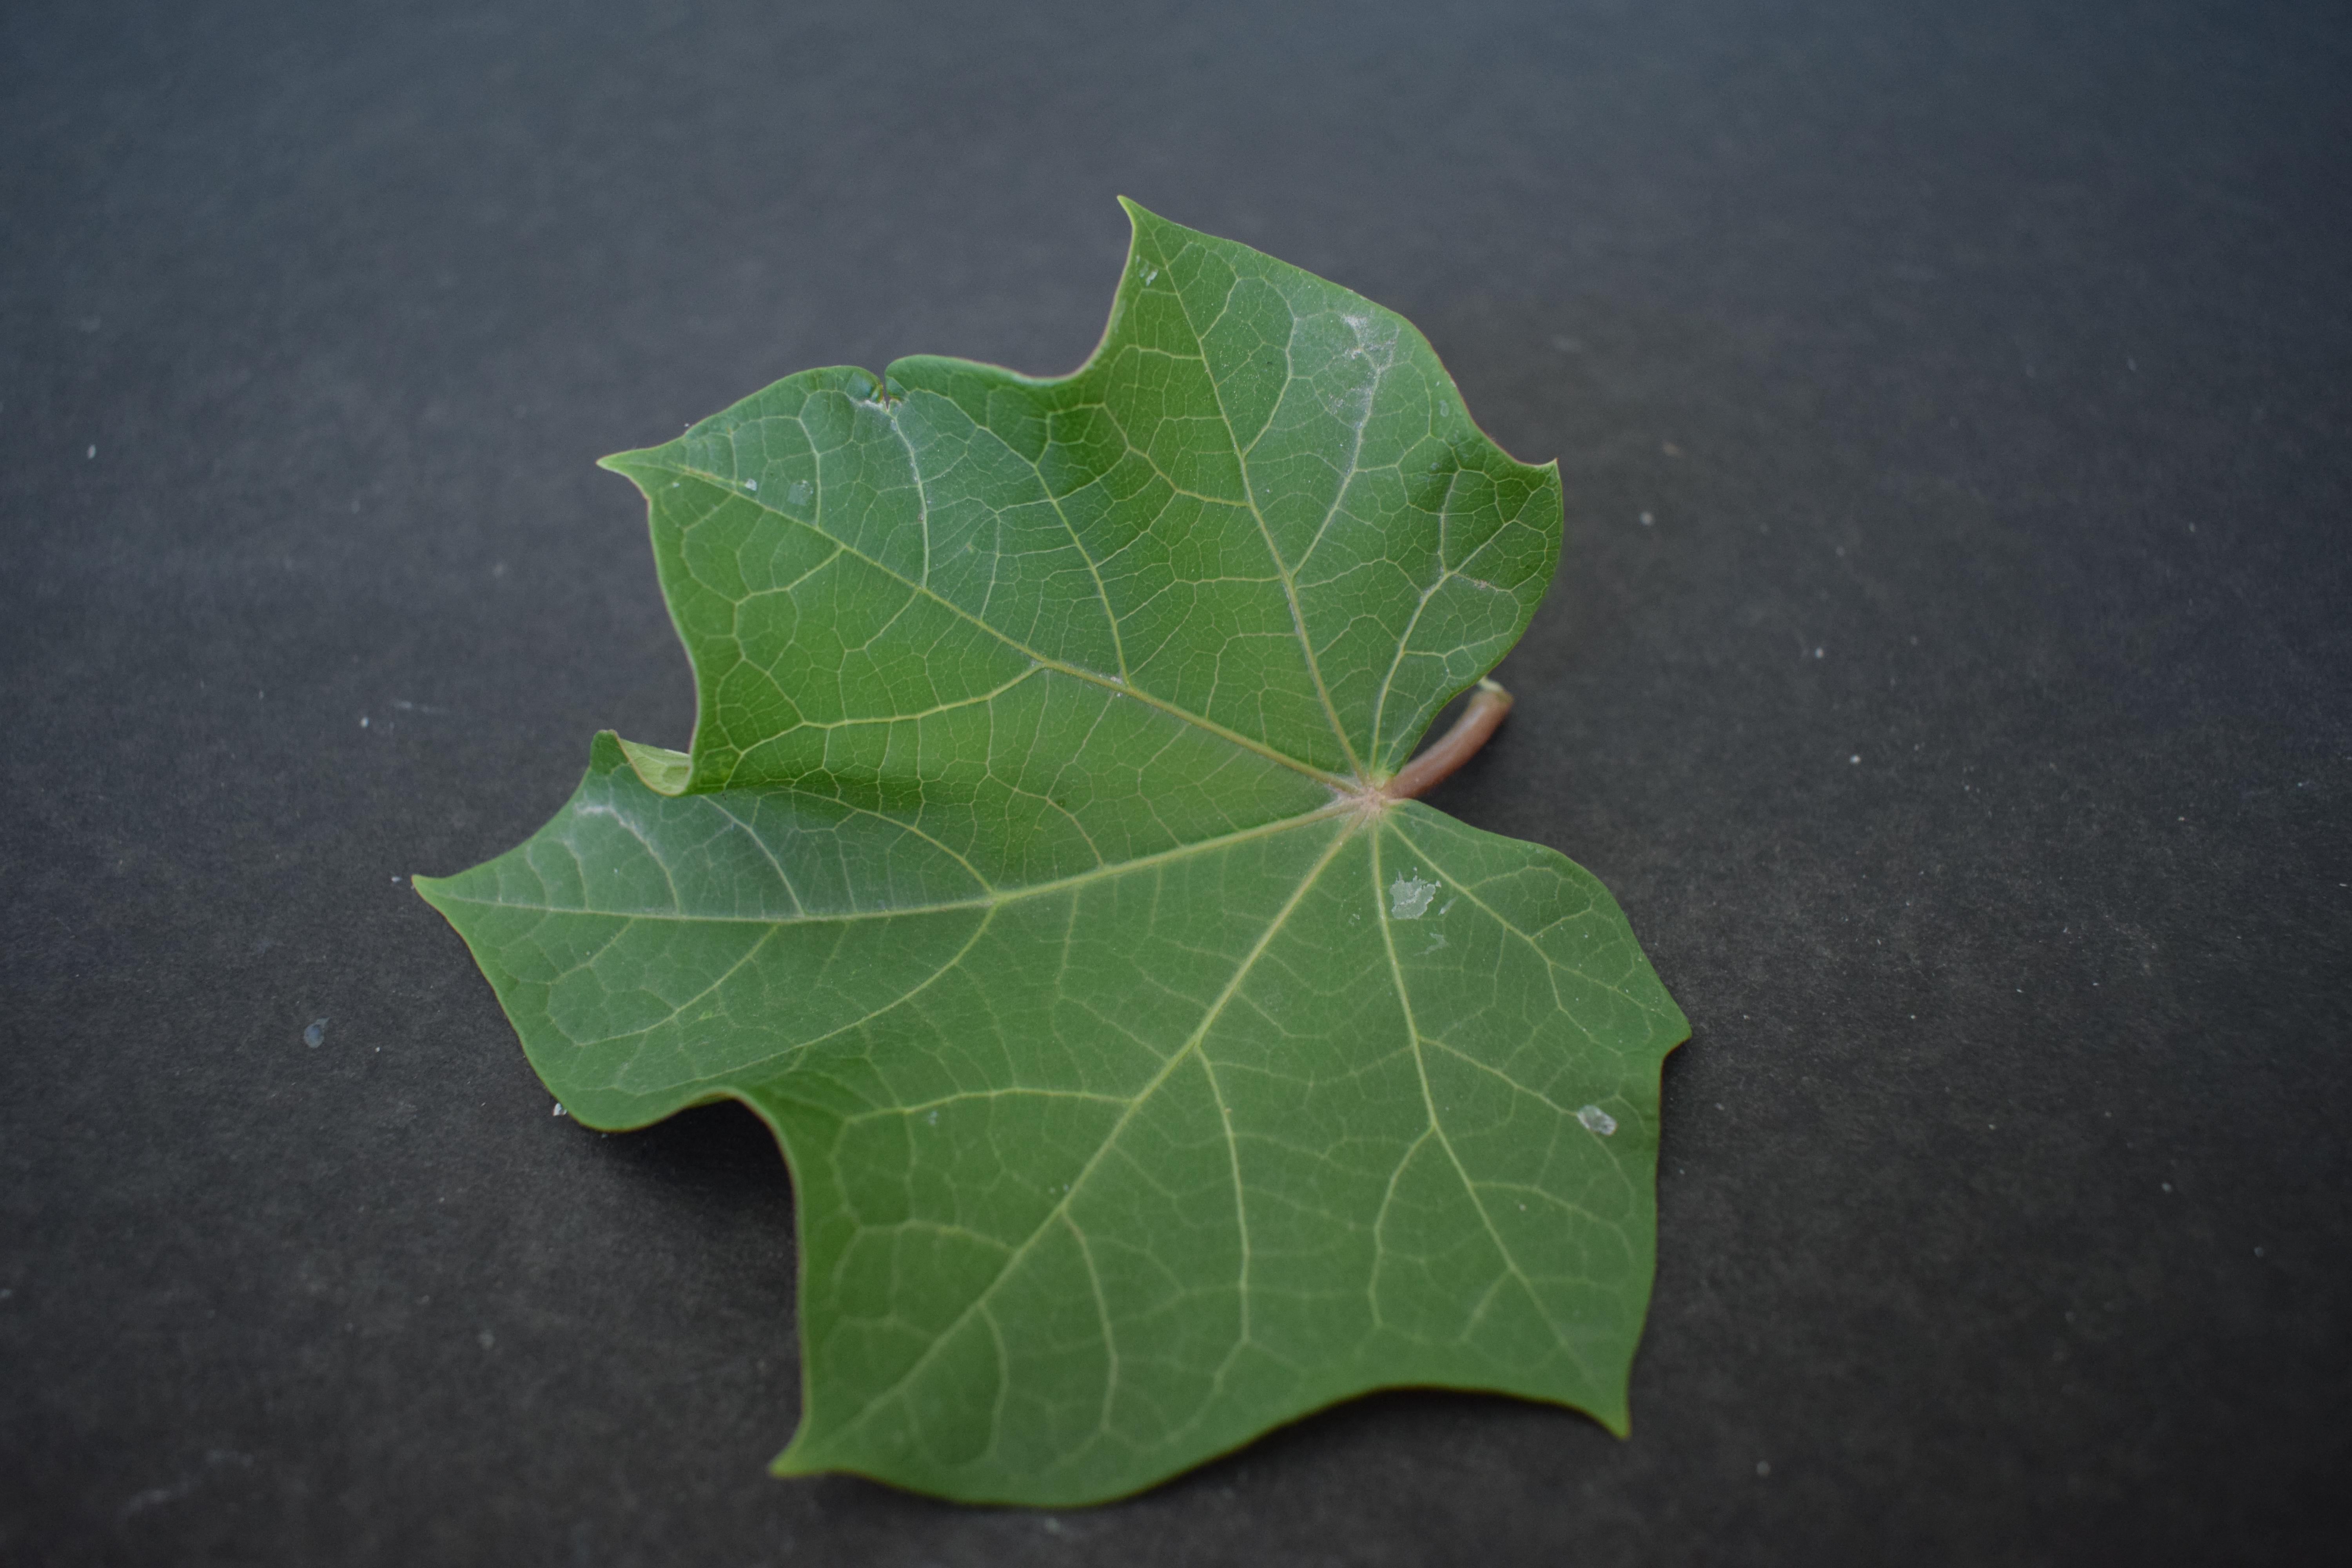
Plant species: Jatropha